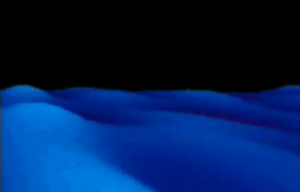
Unreal ][ - The 2nd Reality, est l'une des plus célèbres démos créée par Future Crew pour la demoparty Assembly '93. Elle se plaça à la première place, catégorie PC de la compétition démo, grâce notamment à ses démonstrations de rendu 2D et 3D. La démo a été rendue publique en octobre 1993. Elle est considérée comme une des meilleures démos du début des années 1990 sur PC, pour exemple, Slashdot la place en première place du Top 10 Hacks of All Time.